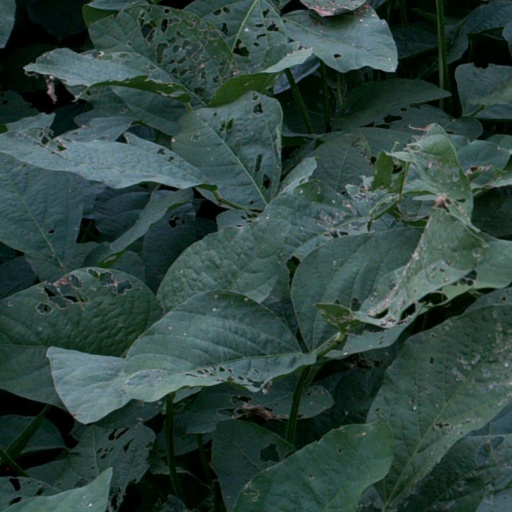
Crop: soybean